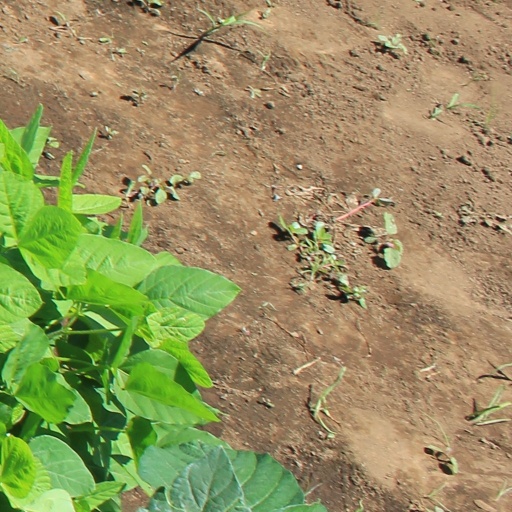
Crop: soybean